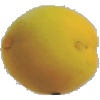
Label: Peach 2